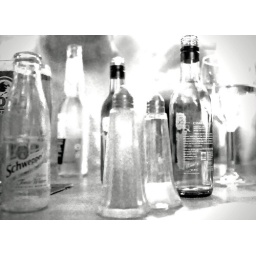
An image of the table on a night out ... with a watecolour filter applied in black and white